Aftermath of World War II

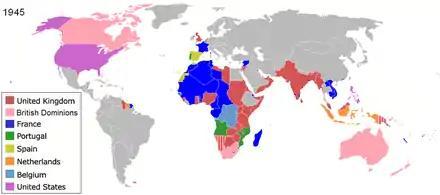
World map of colonization at the end of the Second World War in 1945

The 1947, Treaty of Peace with Italy spelled the end of the Italian colonial empire, along with other border revisions, like the transfer of the Italian Islands of the Aegean to the Kingdom of Greece and the transfer to France of Briga and Tenda, as well than to minor revisions of the Franco-Italian border. Moreover, under the Treaty of Peace with Italy, Istria, Kvarner, most of the Julian March as well as the Dalmatian city of Zara was annexed by Yugoslavia causing the Istrian–Dalmatian exodus, which led to the emigration of between 230,000 and 350,000 of local ethnic Italians (Istrian Italians and Dalmatian Italians), the others being ethnic Slovenians, ethnic Croatians, and ethnic Istro-Romanians, choosing to maintain Italian citizenship, towards Italy, and in smaller numbers, towards the Americas, Australia and South Africa.